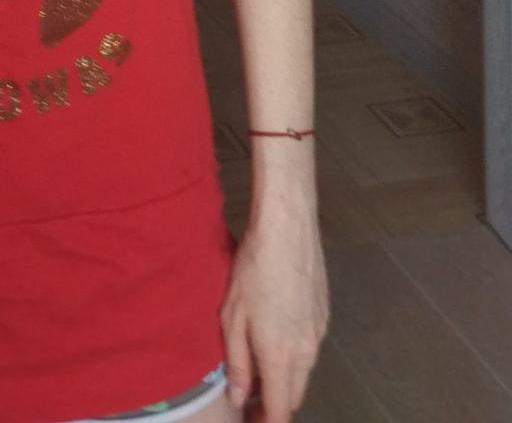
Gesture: no_gesture